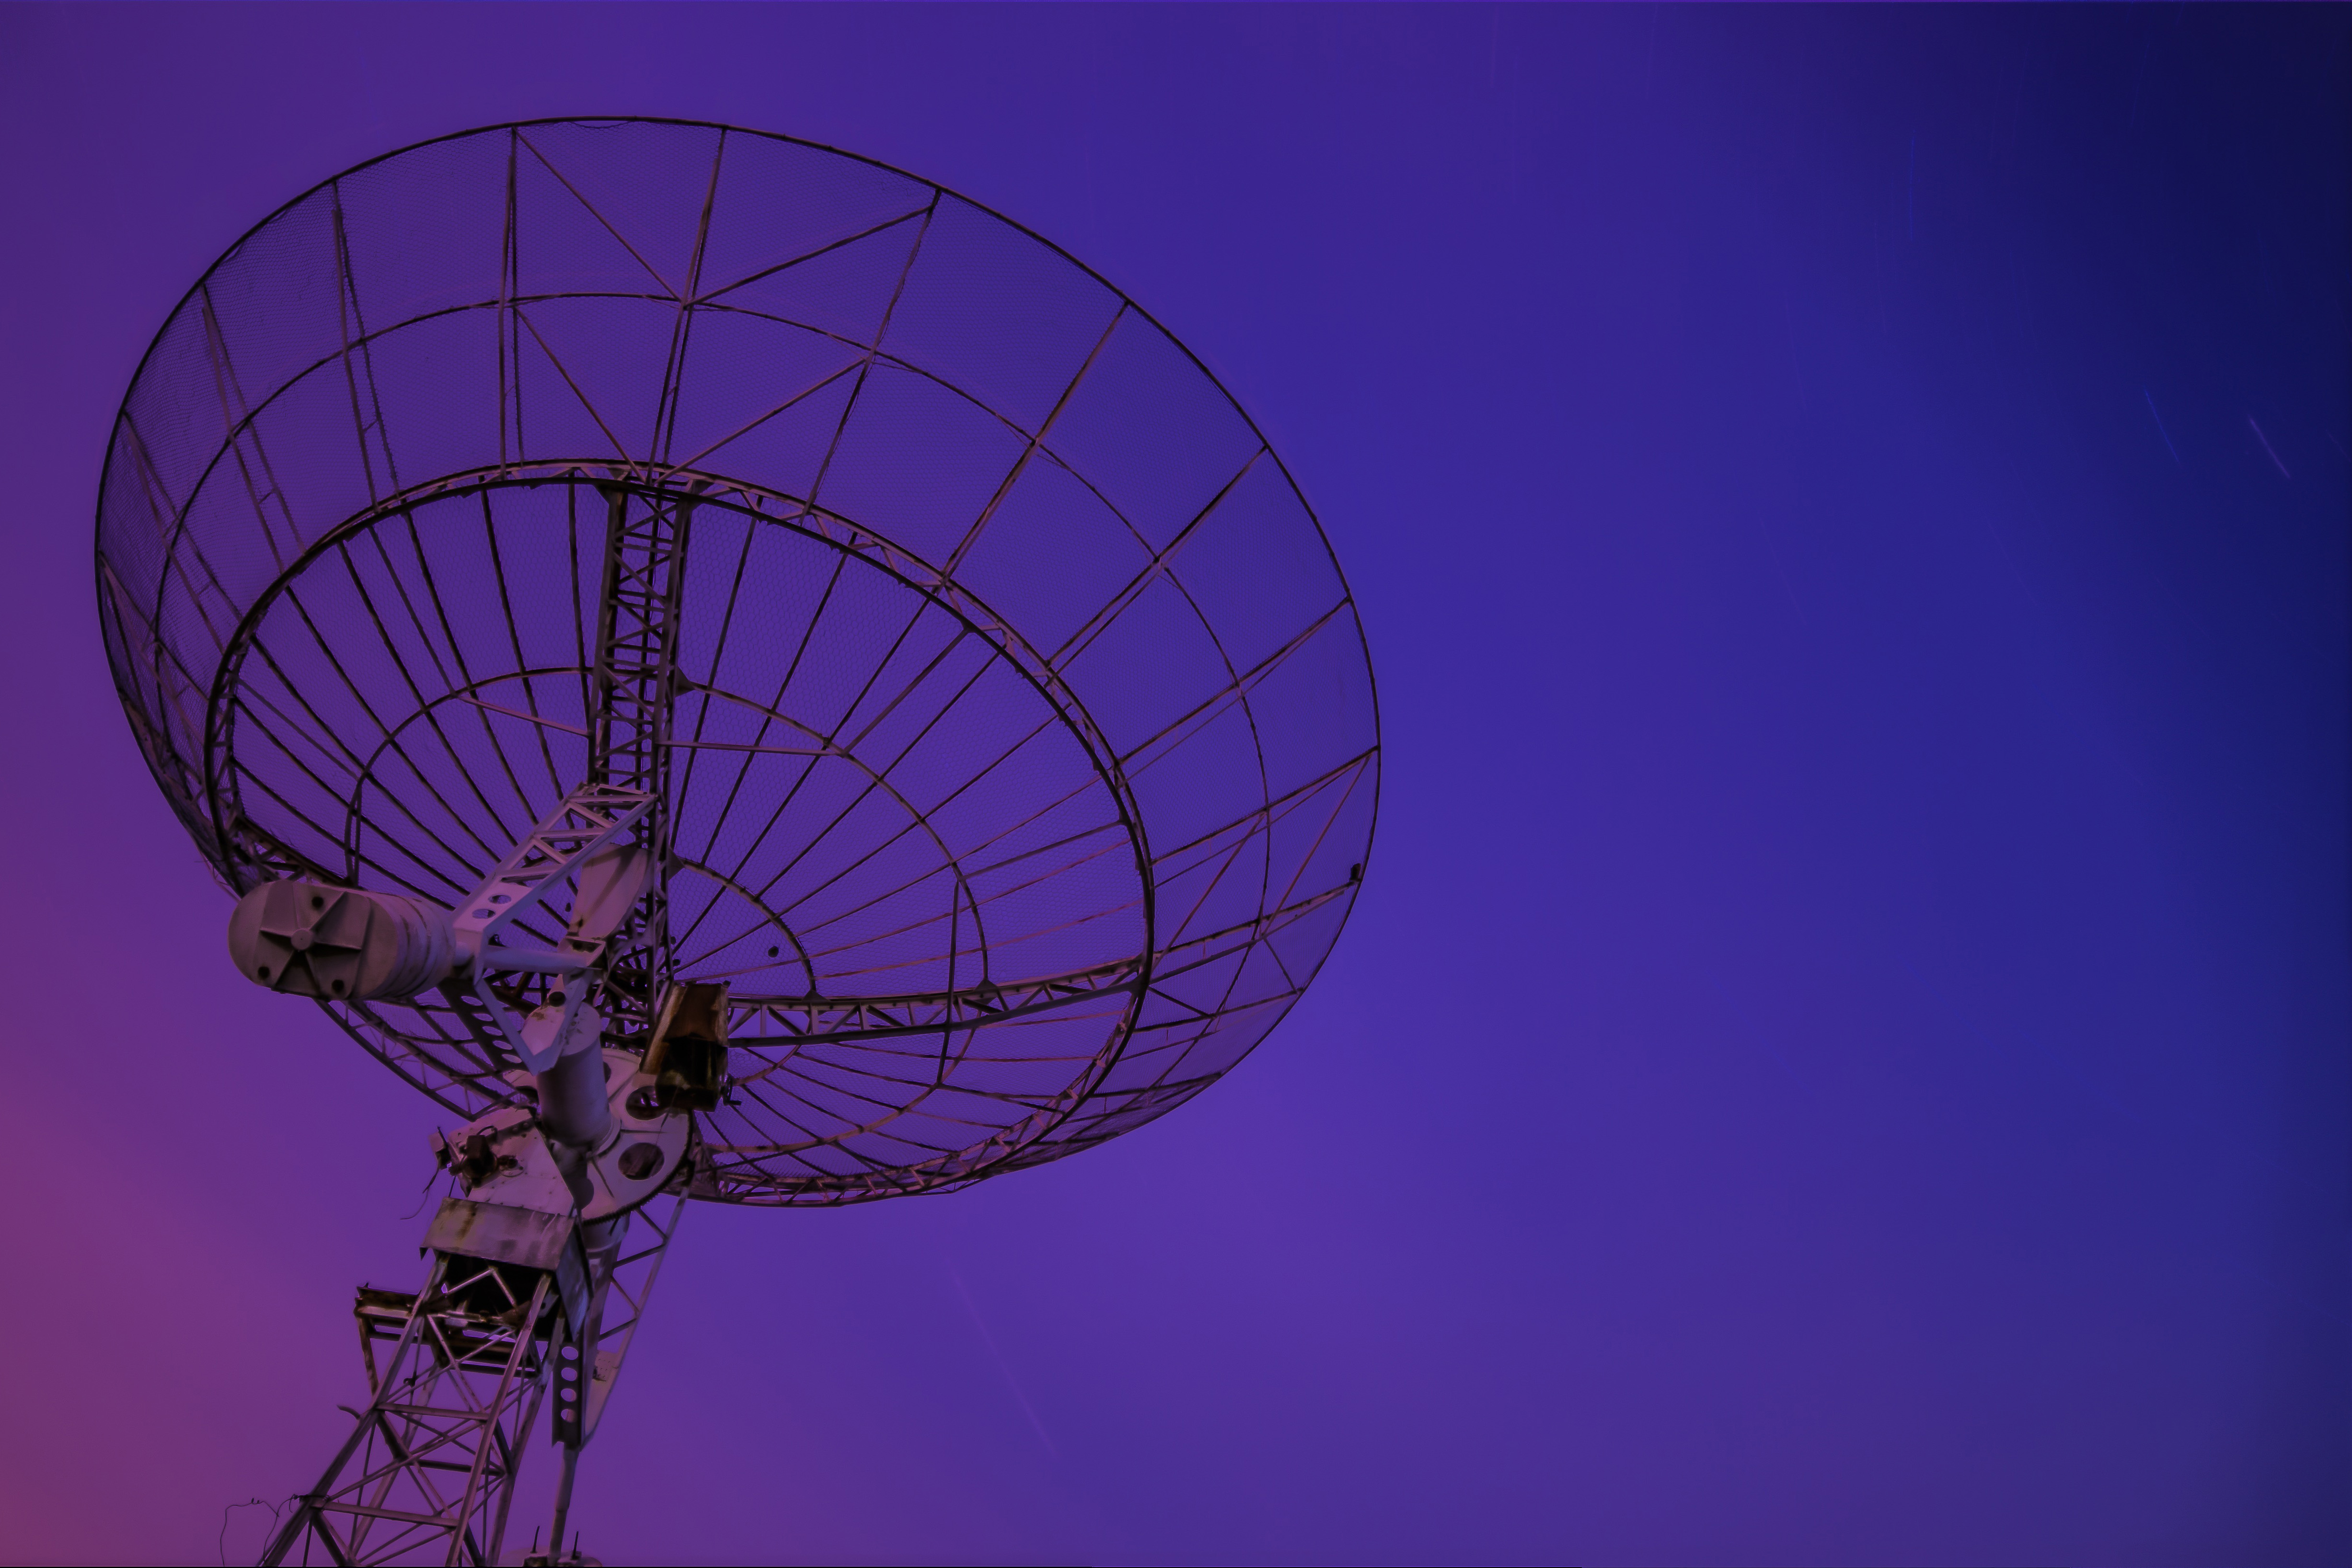
purple, radar, technology, antenna, radio telescope, sky, telecommunications engineering, electronic device, electricity, sphere, public utility